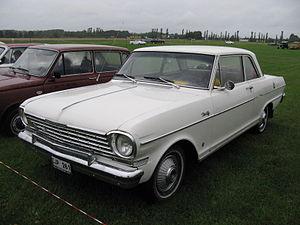
La Chevrolet Chevy II / Nova est une automobile fabriquée par Chevrolet et produite sur cinq générations de 1962 à 1979 puis de 1985 à 1988. La version Nova fut le meilleur modèle dans la gamme Chevy II jusqu'en 1968. La dénomination Chevy II fut abandonnée par la suite, Nova devenant la seule en 1969 avec la troisième génération. Construite sur la plate-forme X-body, la Nova fut remplacée par la Chevrolet Citation en 1979. Le nom Nova est revenu en 1985 jusqu'en 1988 désignant un modèle à traction avant basé sur la Toyota Sprinter.